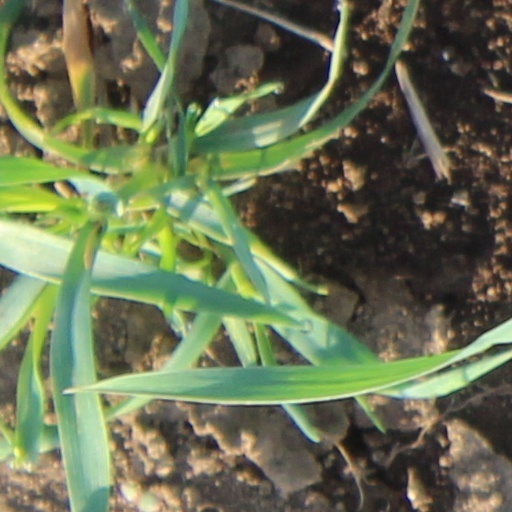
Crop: wheat